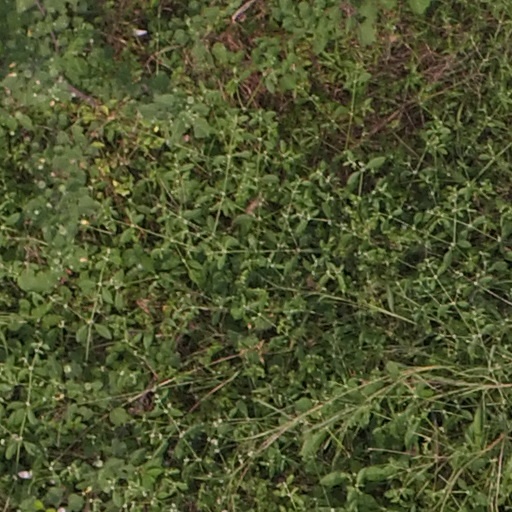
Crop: maize; corn